Religion in Syria

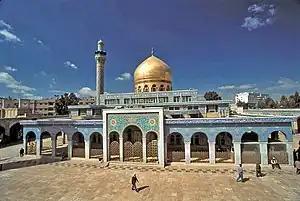
The Sayyidah Zaynab Mosque is believed to contain the grave of Zaynab and is a pilgrimage site for Shia Muslims.

Arab Sunnis form the largest Sunni Muslim community in the country. They form a majority of Sunnis in all districts of the country except for the Al-Hasakah Governorate.